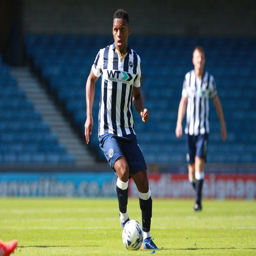
athlete has become a first - team regular